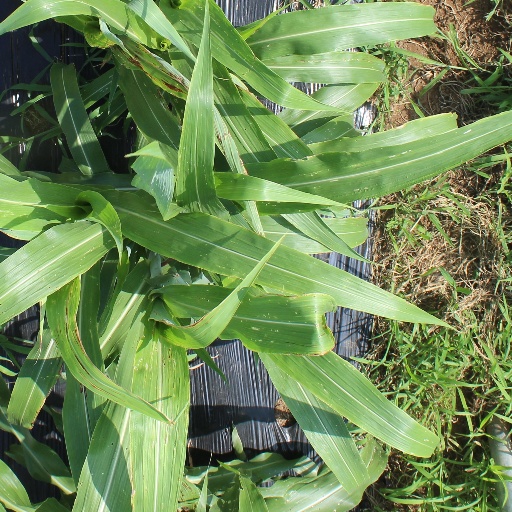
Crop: sorghum